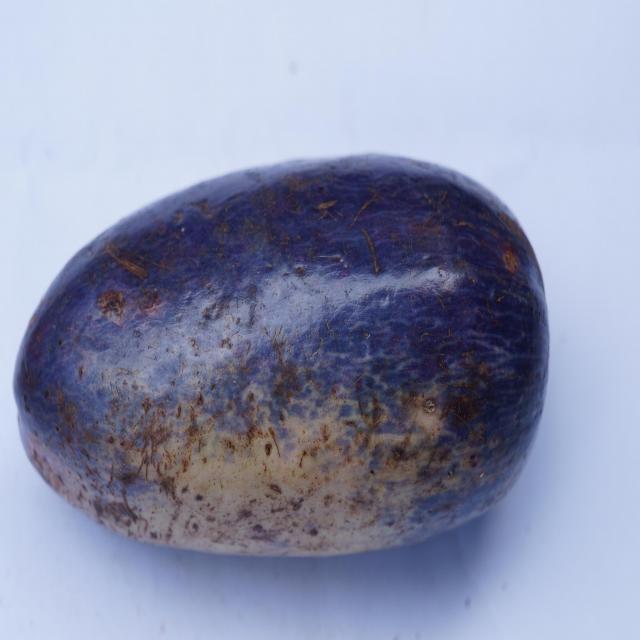
Plum grade: unripe